William Gilpin (priest)

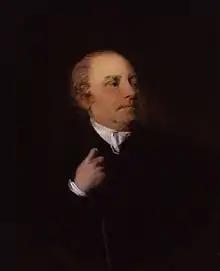
William Gilpin by Henry Walton

Although Gilpin sometimes commented on designed landscapes, the picturesque remained for him an essential set of rules for depicting nature. It was left to others, notably Richard Payne Knight, Uvedale Price and Thomas Johnes, to develop Gilpin's ideas into more comprehensive theories of the picturesque and apply these more generally to landscape design and architecture. Ultimately, these grand theories of wild natural beauty gave way to the tamer, more commercialised picturesque of the mid-19th century, though Gilpin's works remained popular and several new editions appeared with additions by John Heaviside Clark.